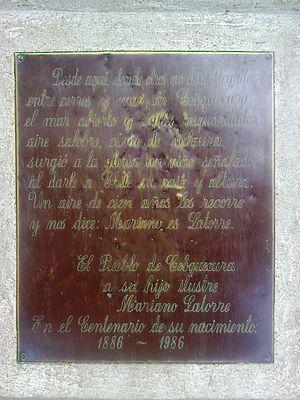
Mariano Lautaro Latorre-Court, est un écrivain et professeur d'université chilien d'origine basque, considéré comme le père du criollismo. Sa contribution à la littérature latino-américaine lui a valu le Prix National de Littérature en 1944.